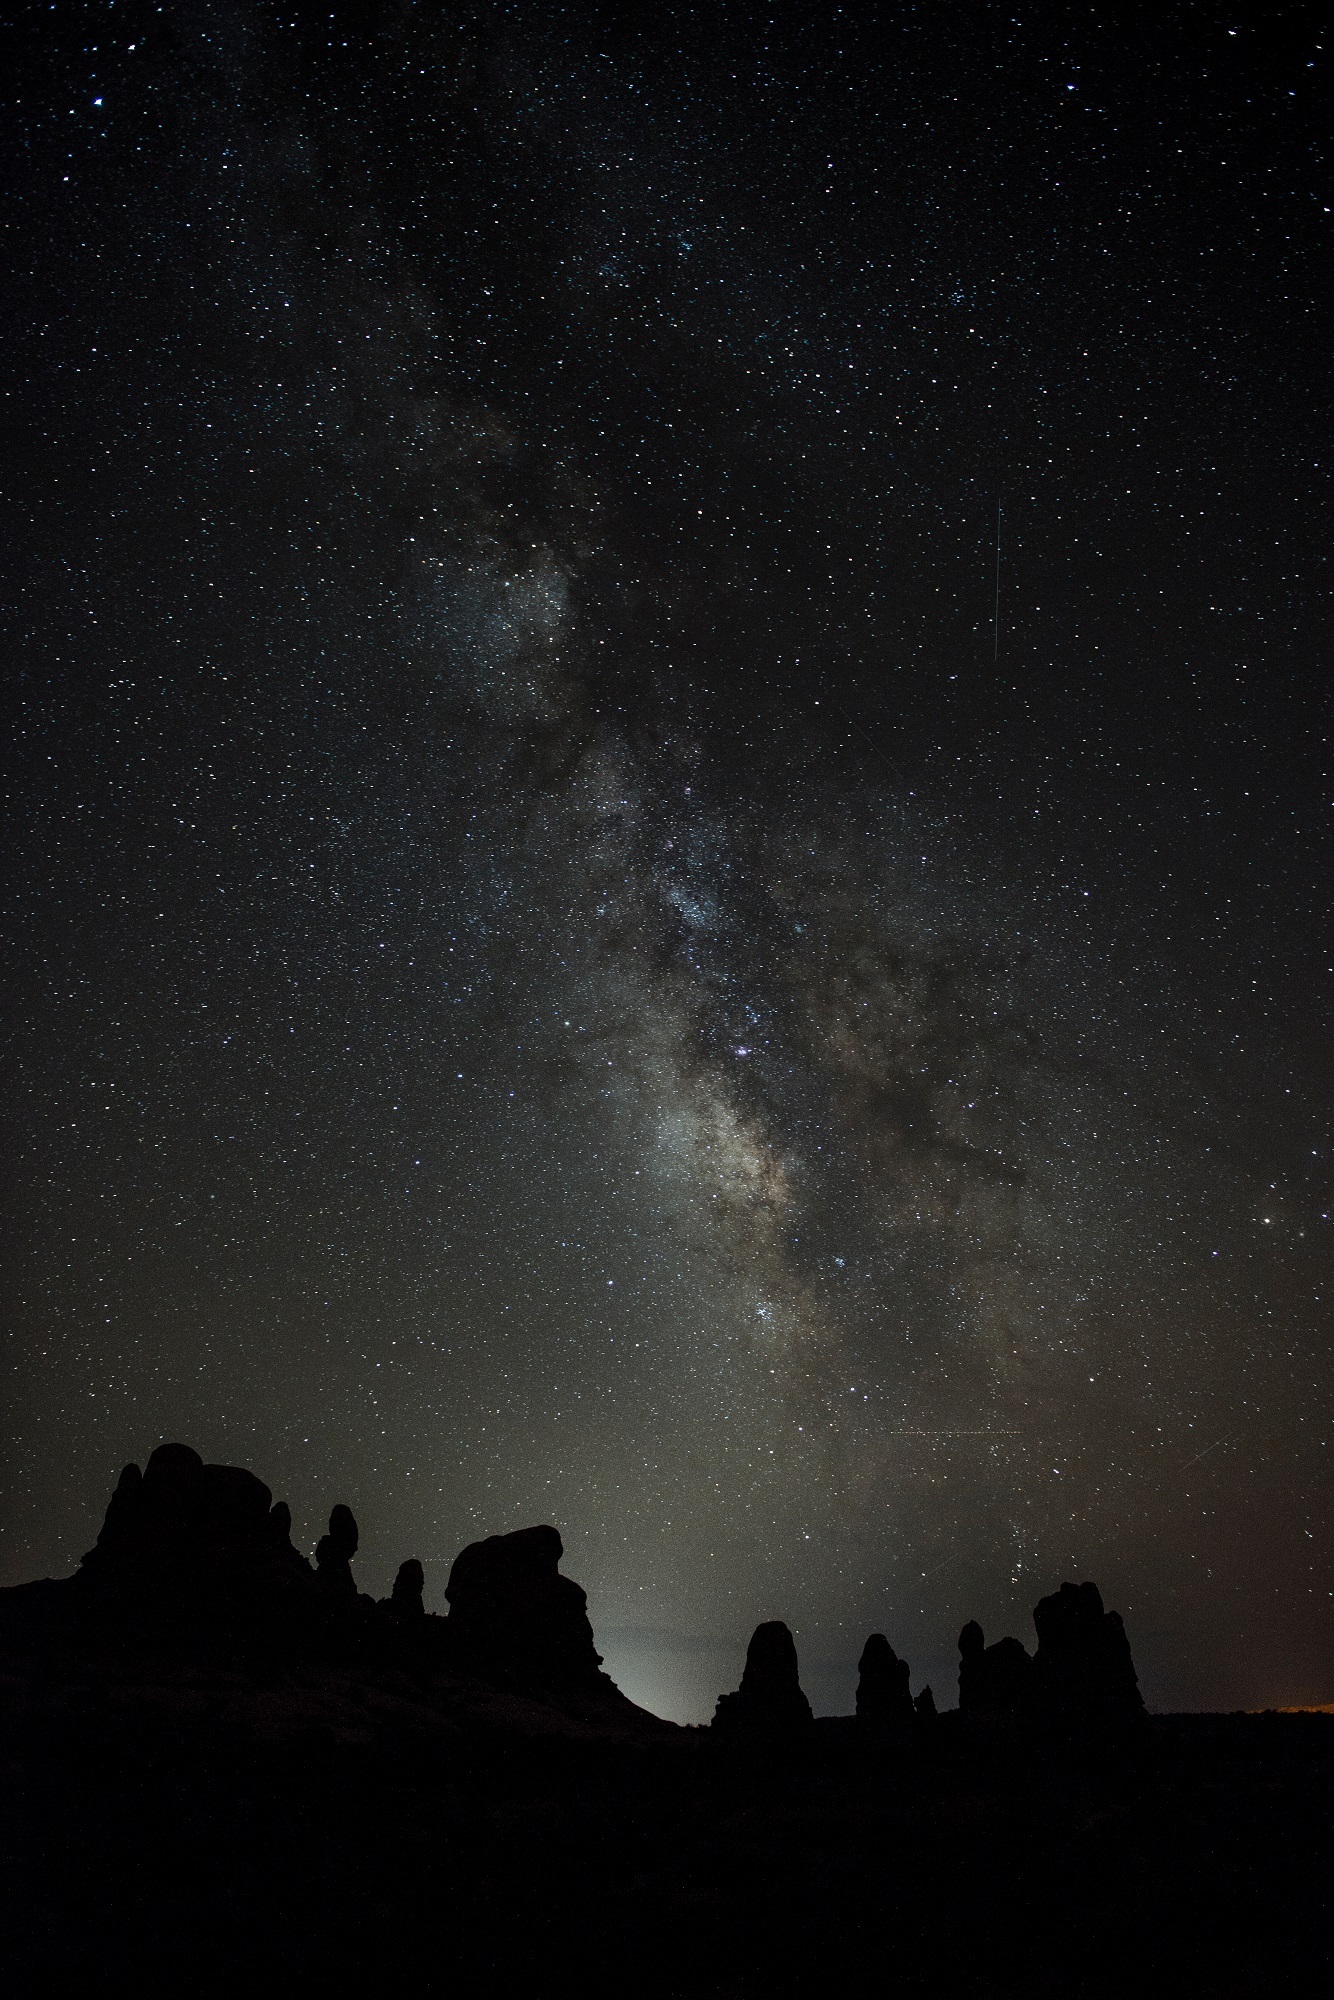
landscape, rock, wilderness, silhouette, sky, night, star, milky way, cosmos, view, atmosphere, stone, formation, scenic, natural, scenery, usa, america, darkness, galaxy, moonlight, erosion, outer space, fin, outdoors, astronomy, geology, stars, utah, midnight, arches national park, sandstone arch, astronomical object, spiral galaxy, elephant butte, the windows